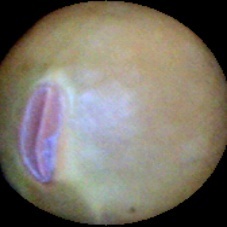
Label: Immature